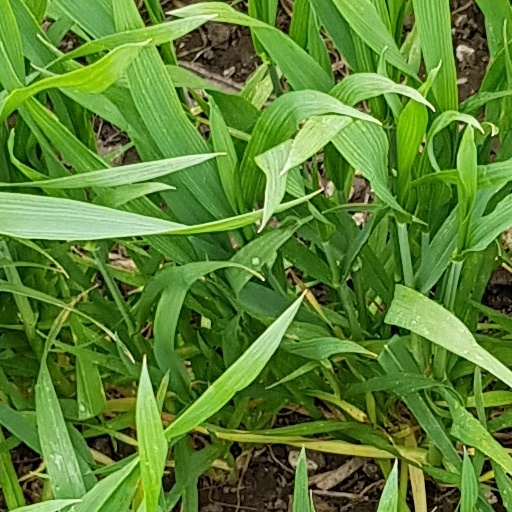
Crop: wheat